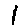
Label: 1